Nong Samet Refugee Camp

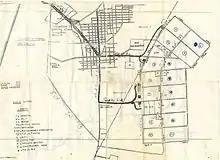
Map of Nong Samet Refugee Camp and the neighboring village of Ban Nong Samet, distributed to aid workers by the American Refugee Committee in 1984.

Rivalry with neighboring camps Nong Chan and Mak Mun led to frequent armed violence. In-Sakhan also had to defend the camp against the Khmer Rouge, who launched an attack on 4 January 1980 from nearby Phnom Chat. The camp was evacuated but the refugees quickly returned.